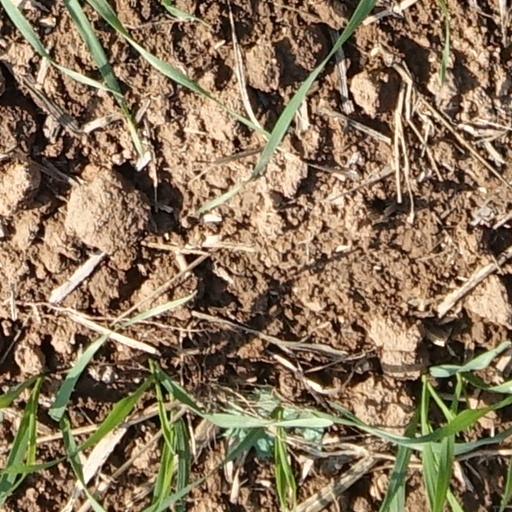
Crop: wheat